California Constitutional Conventions

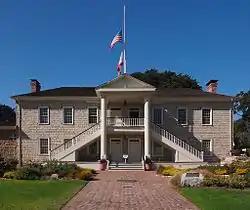
Colton Hall in Monterey, site of the 1849 Constitutional Convention

The Monterey Convention of 1849 was the first California Constitutional Convention to take place. Bvt. Brig. Gen. Bennett C. Riley, "ex officio" Governor of California, issued a proclamation on June 3, 1849 calling for a convention and a special election on August 1 where delegates to the convention would be elected.